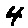
Label: 4